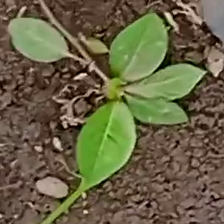
Weed species: Moti_dudhi(Euphorbia_geneculata_L)